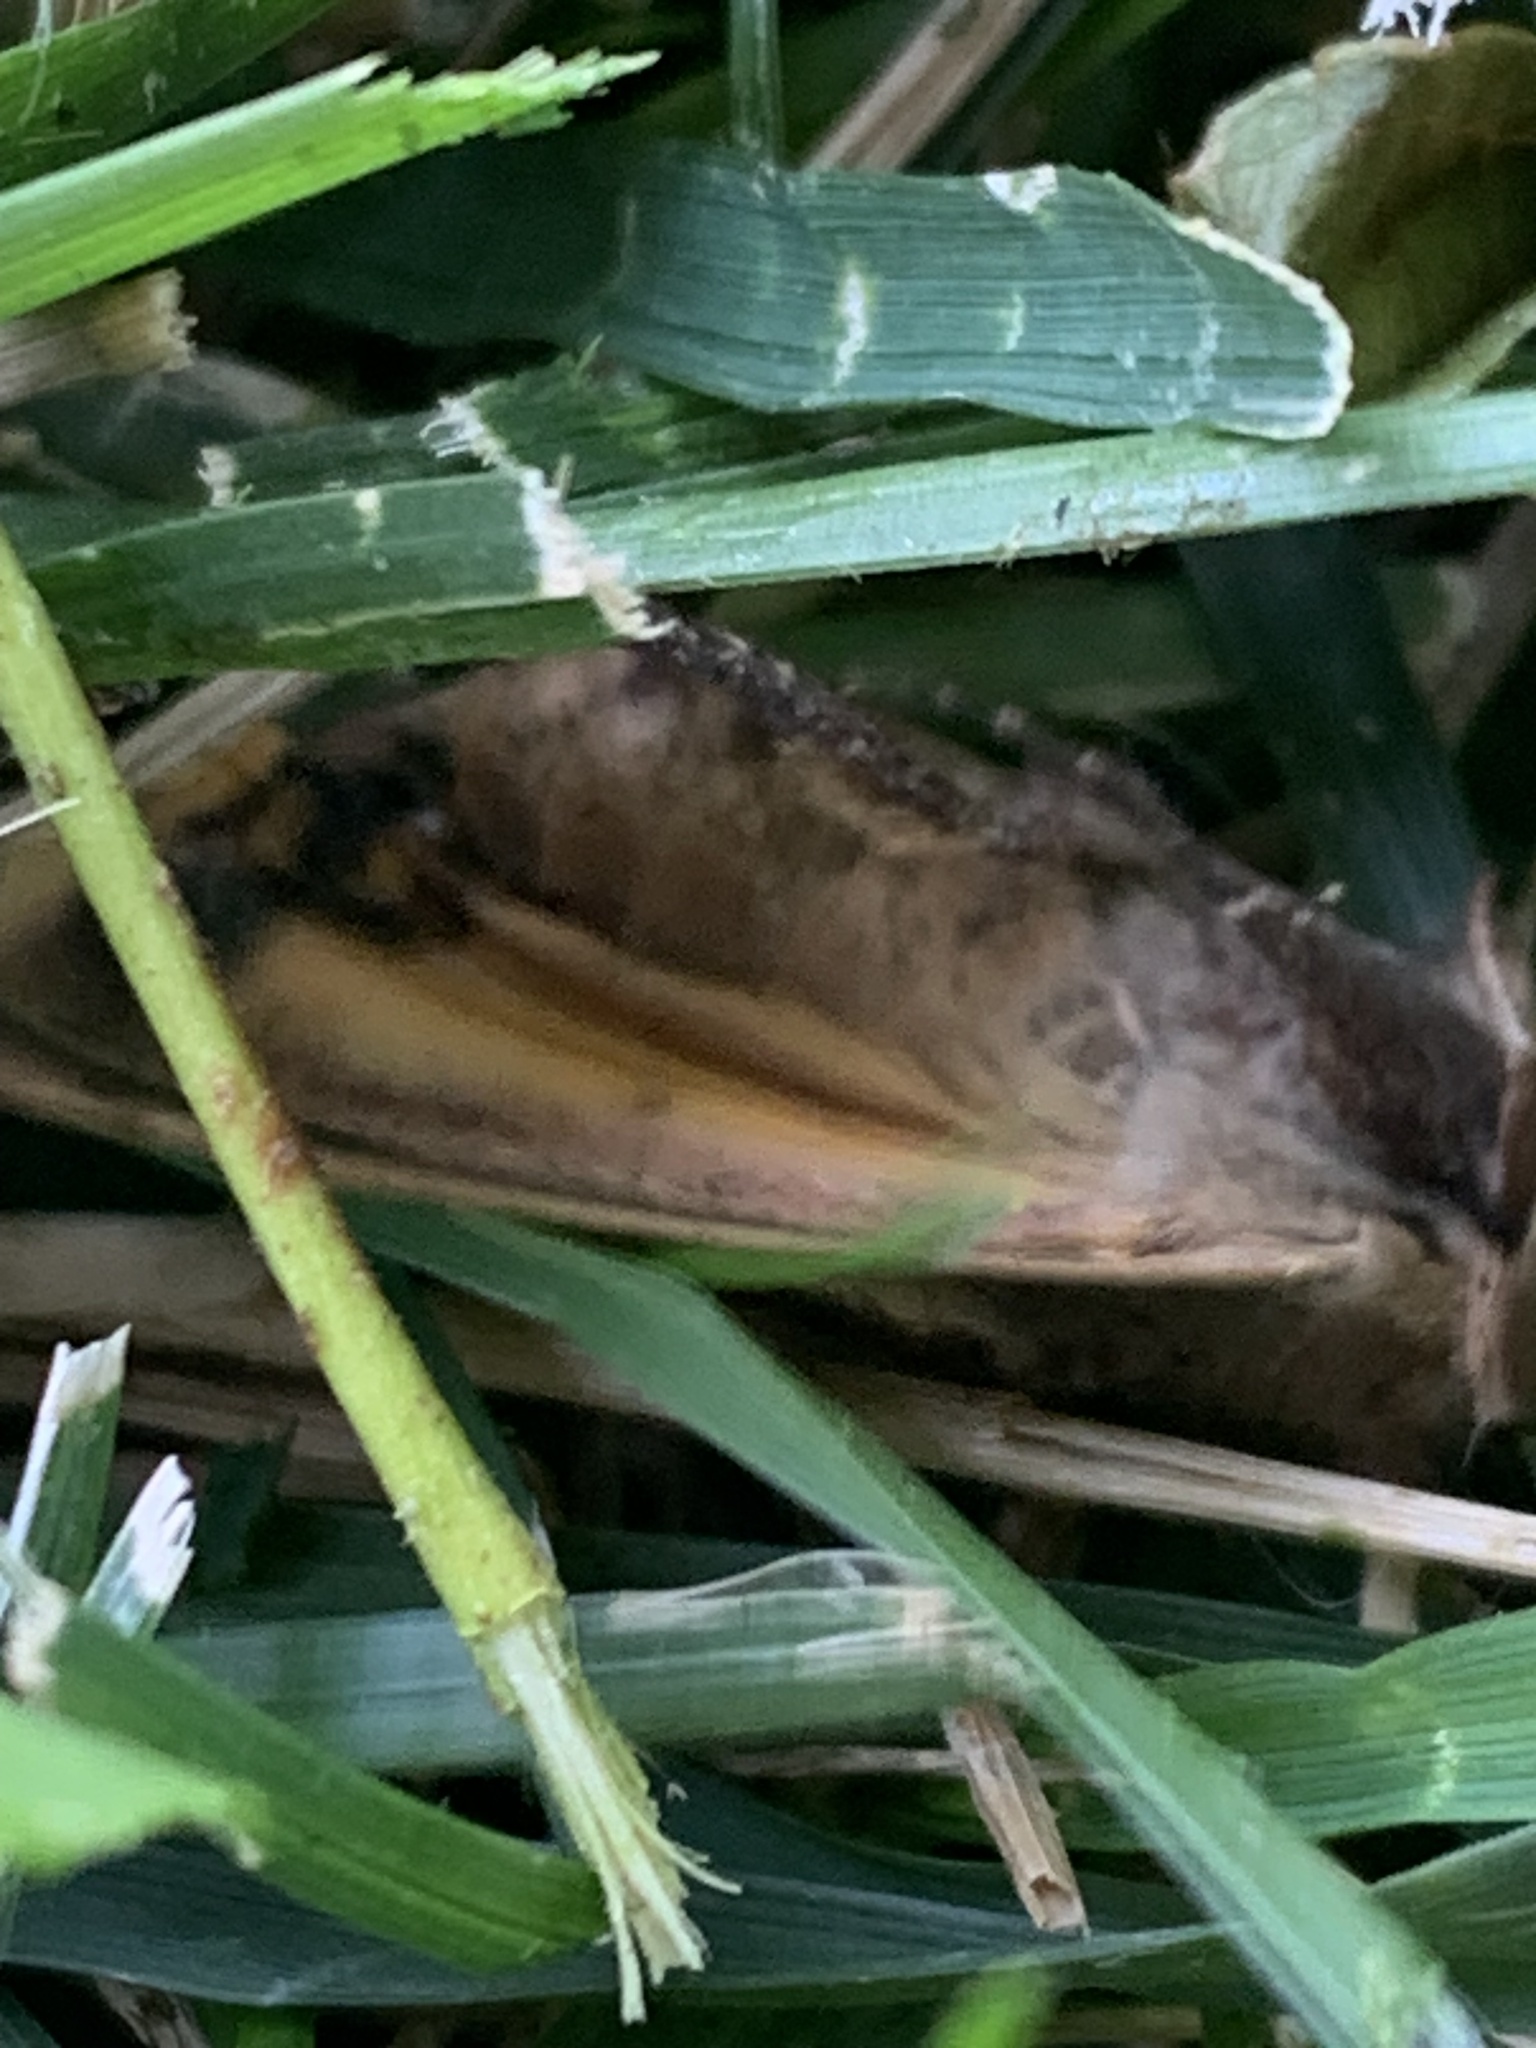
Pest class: cutworms